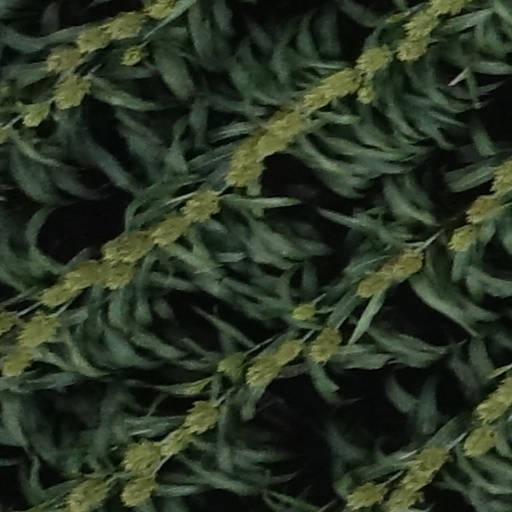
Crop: sorghum